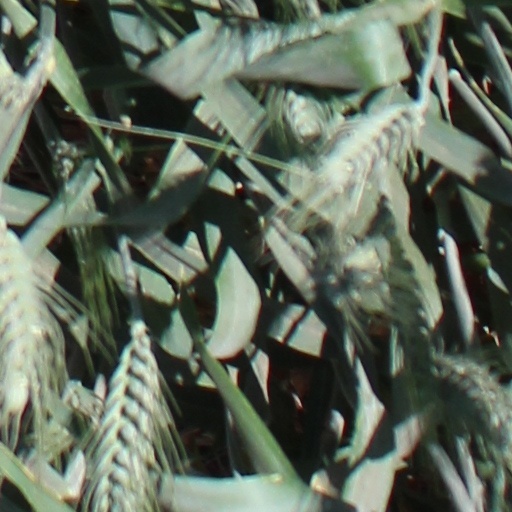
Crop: wheat